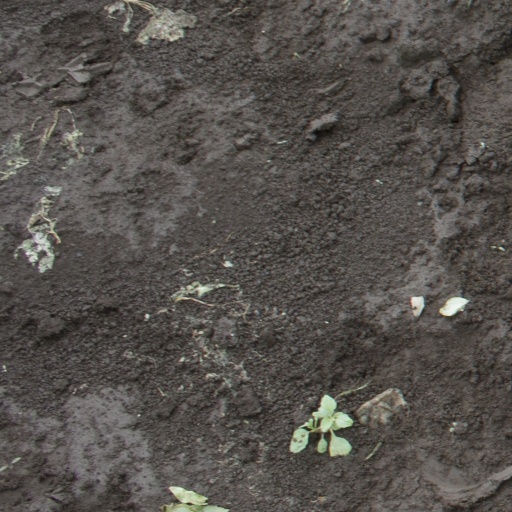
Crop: soybean